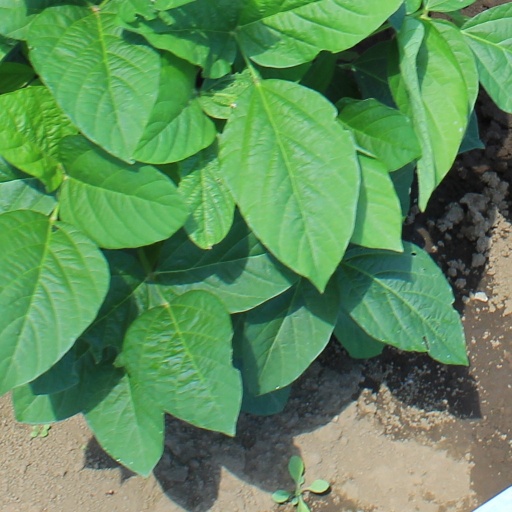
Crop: soybean